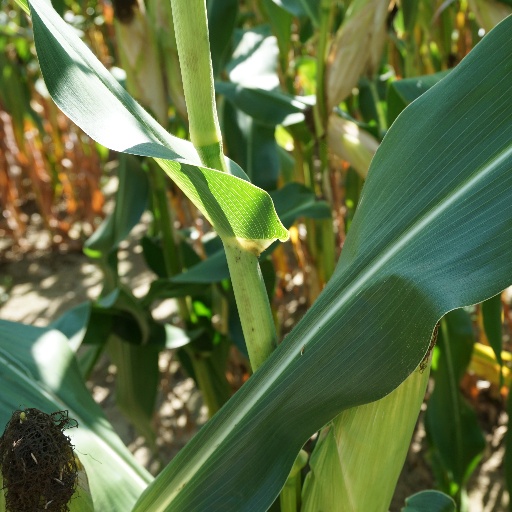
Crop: maize; corn